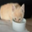
Label: cat